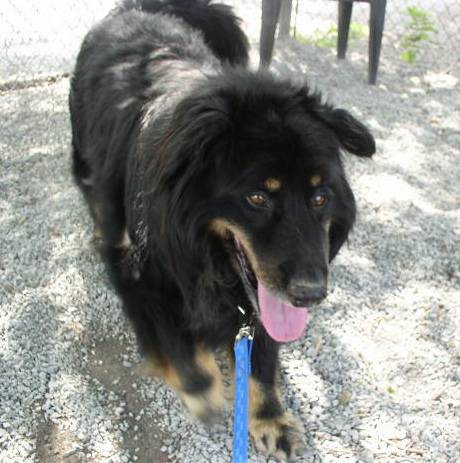
Label: dog